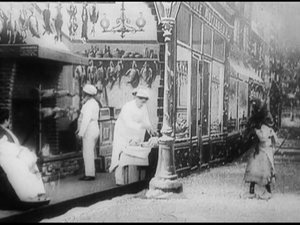
L'Ange de Noël ou Détresse et charité est un film de Georges Méliès sorti en 1905 au début du cinéma muet.